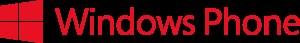
Windows Phone est un système d'exploitation mobile développé par Microsoft pour succéder à Windows Mobile, sa précédente plateforme logicielle qui a été renommée pour l'occasion en Windows Phone Classic. Contrairement au système qu'il a remplacé, Windows Phone 7 était d'abord principalement destiné au grand public. Cependant à partir de Windows Phone 8, Microsoft a proposé des fonctions avancées pour les entreprises ainsi qu'un espace d'applications réservé aux professionnels. À partir de novembre 2015, Windows Phone disparaît progressivement et est remplacé par Windows 10 Mobile.
Windows Phone est un des systèmes d'exploitation pour smartphone développé par Microsoft.